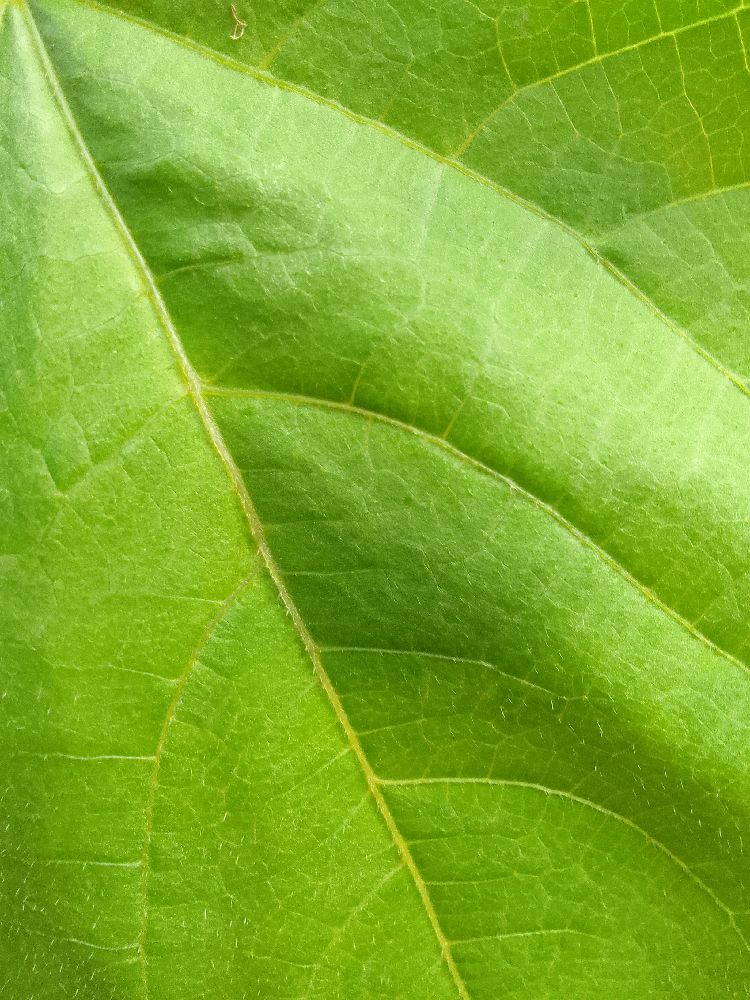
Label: healthy